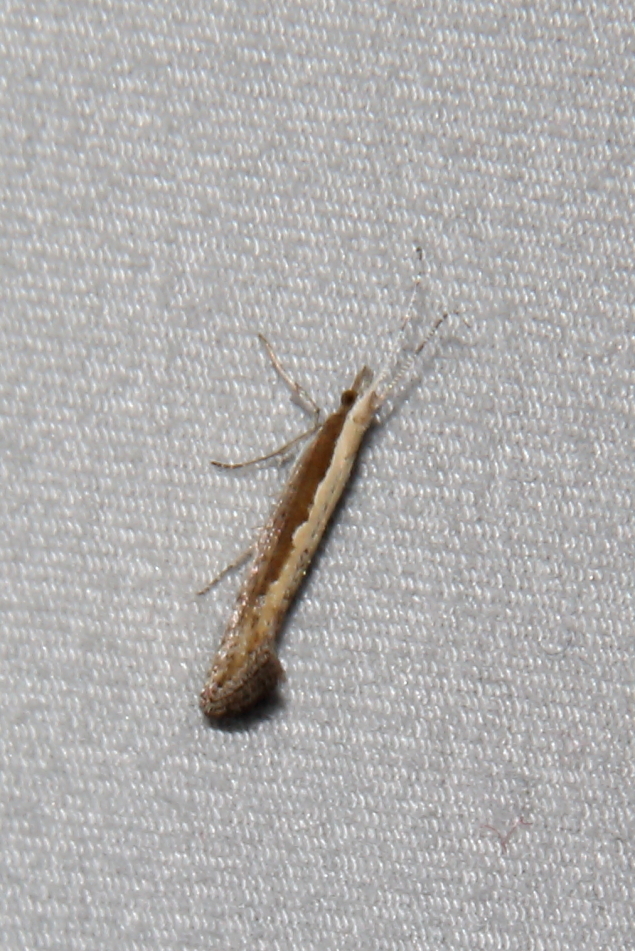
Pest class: diamondback_moth